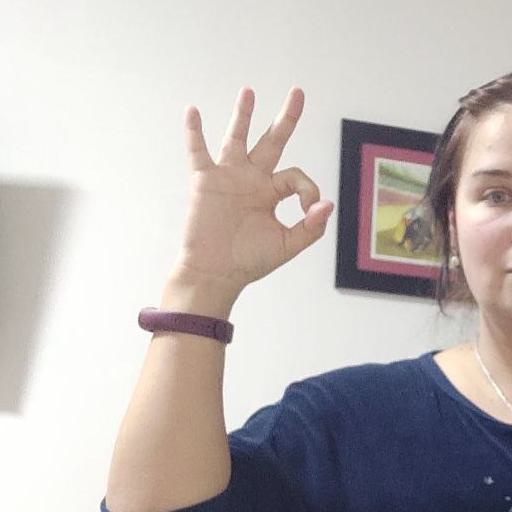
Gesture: ok